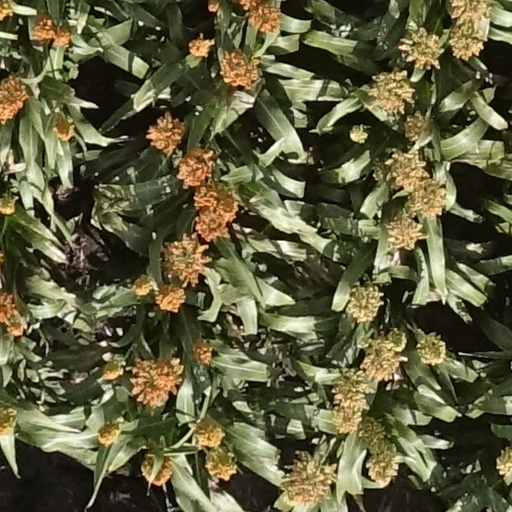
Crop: sorghum